Question: Please indicate a possible affordance area of knife that can be used for holding
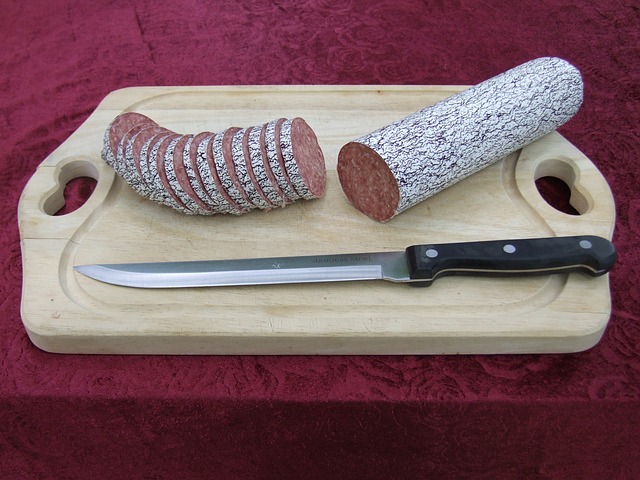
Answer: [408, 233, 615, 277]